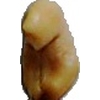
Label: caju_seed